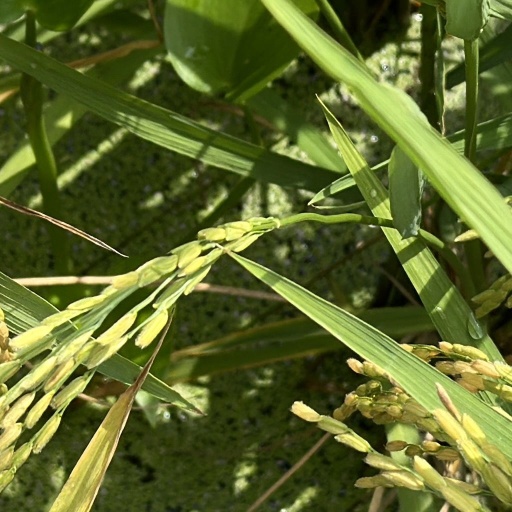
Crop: rice